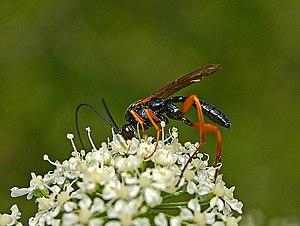
Les Pimplinae sont une sous-famille d’insectes hyménoptères de la famille des Ichneumonidae.